Gylfi Sigurðsson

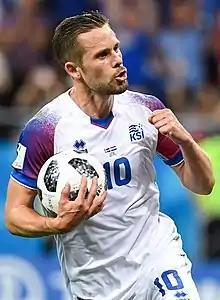
Gylfi with Iceland at the 2018 FIFA World Cup

Gylfi Þór Sigurðsson (transliterated as Gylfi Thor Sigurdsson; born 8 September 1989) is an Icelandic professional footballer who plays as an attacking midfielder for Besta deild karla club Víkingur Reykjavík and the Iceland national team.